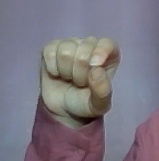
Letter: fa